List of plantation great houses in Jamaica

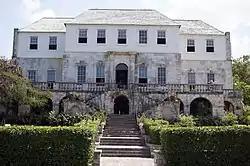
Rose Hall

This is a list of plantation great houses in Jamaica.These houses were built in the 18th and 19th centuries when sugar cane made Jamaica the wealthiest colony in the West Indies. Sugar plantations in the Caribbean were worked by enslaved African people until the abolition of slavery in 1833. European sugar beet made Caribbean sugar cane uneconomic by the early 20th century, and many of the plantations and their great houses had to find new purpose. Some are now run as historic house museums (e.g. Rose Hall) and others as conference or wedding venues (Temple Hall); many are ruins (e.g. Edinburgh Castle) and a few still are private residences (e.g. Halse Hall).